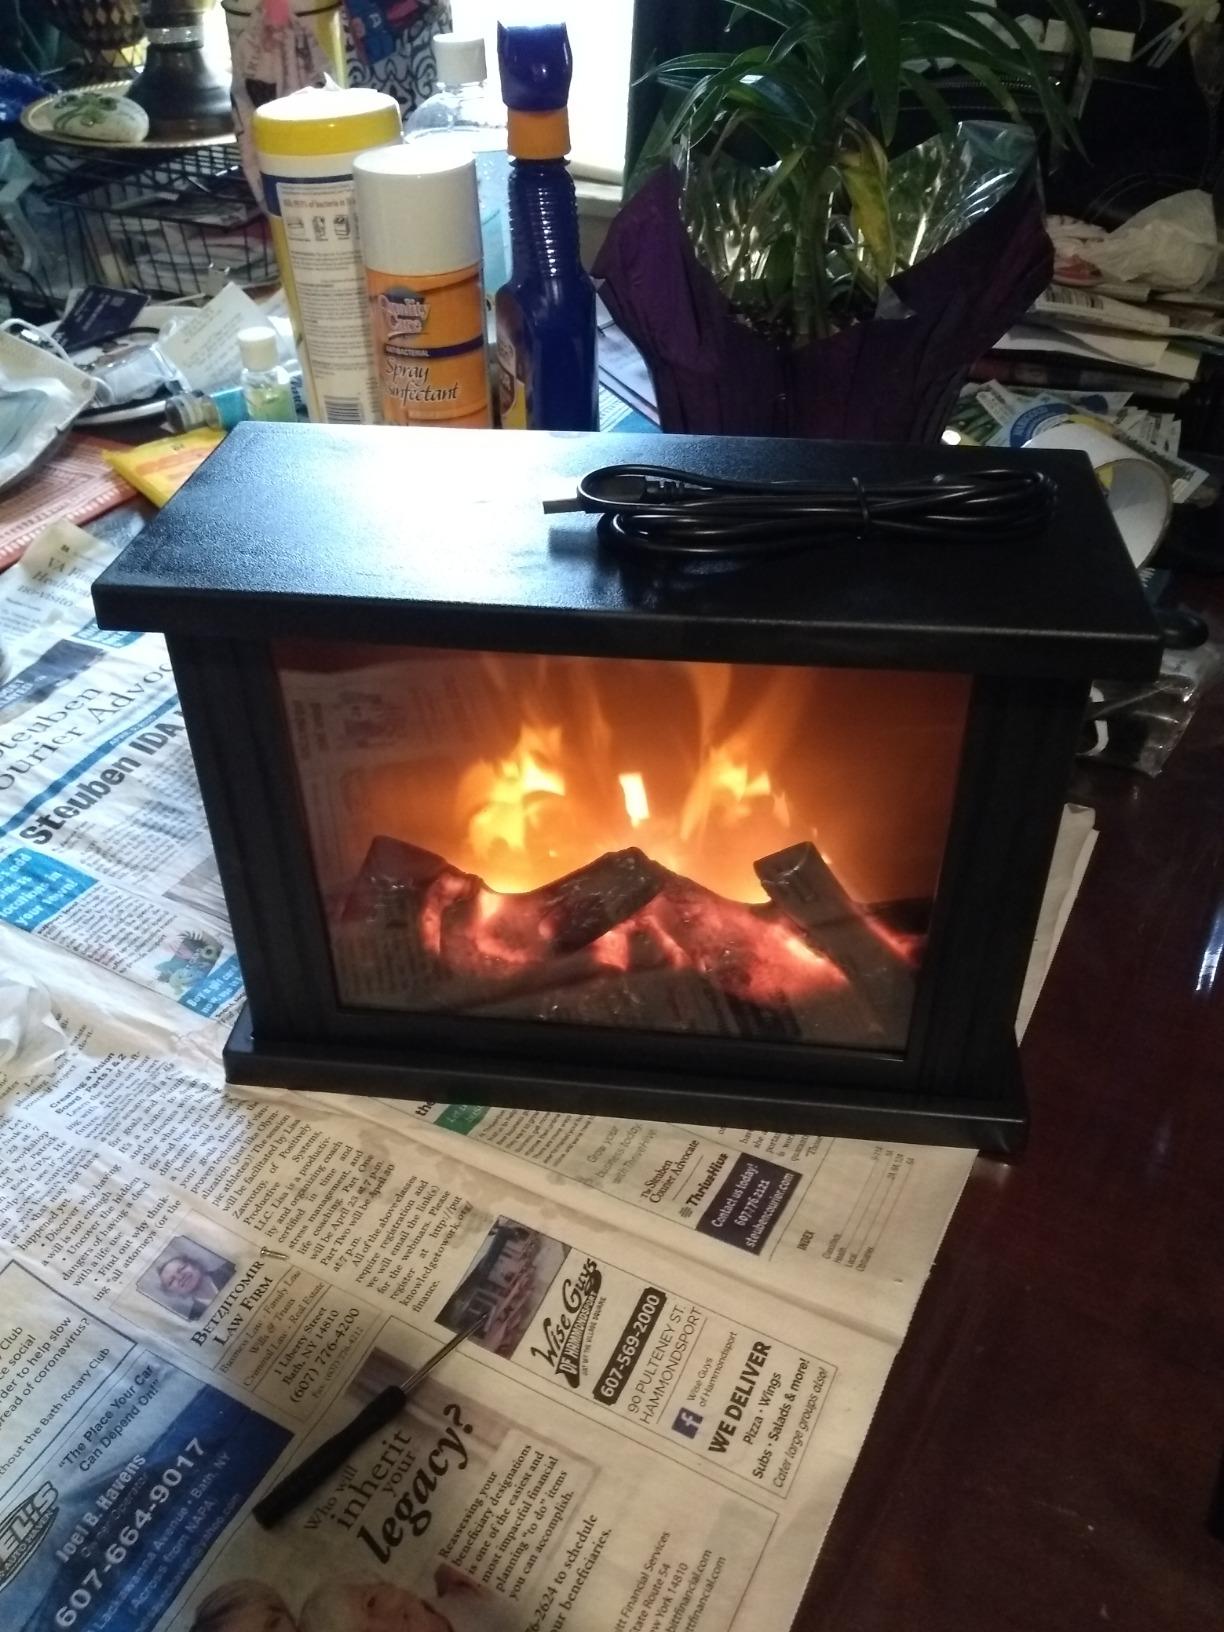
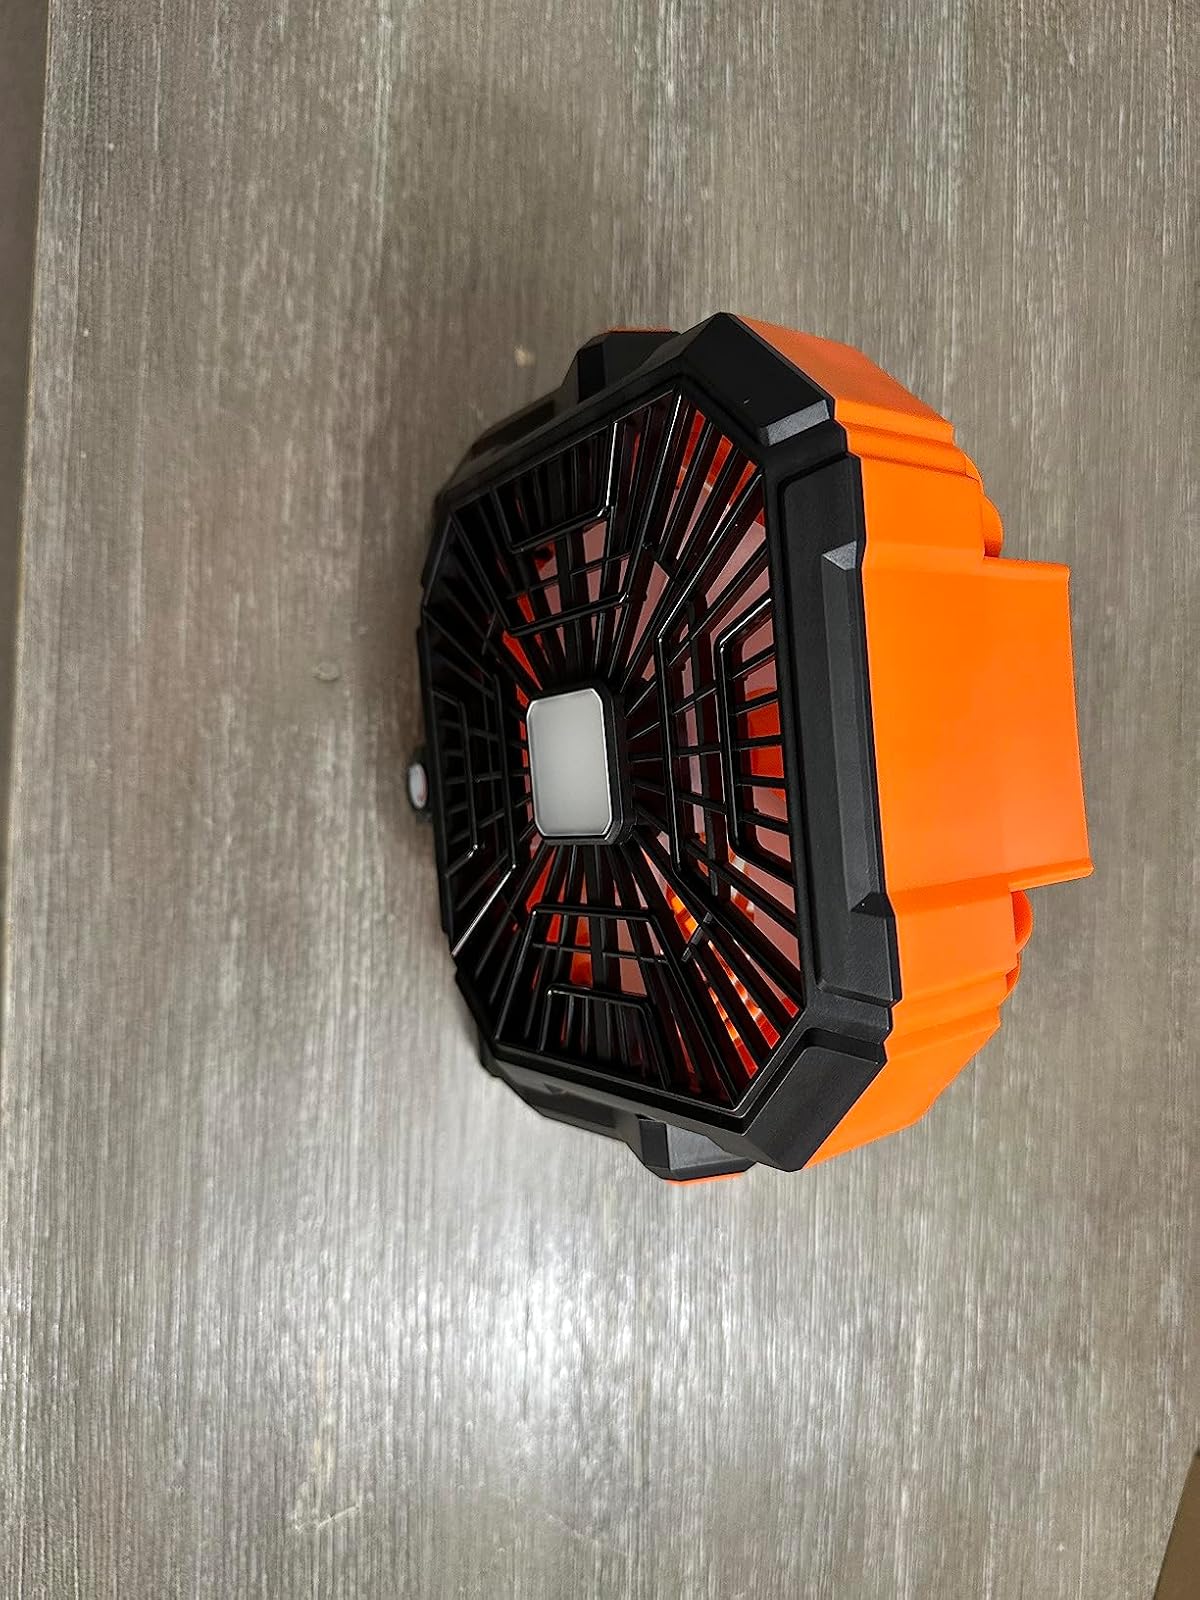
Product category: lantern
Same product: no